Oakland, California

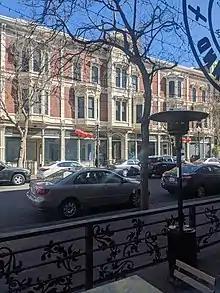
Old Oakland neighborhood

At the time of incorporation in 1852, Oakland had consisted of the territory that lay south of today's major intersection of San Pablo Avenue, Broadway, and Fourteenth Street. The city gradually annexed farmlands and settlements to the east and the north. Oakland's rise to industrial prominence, and its subsequent need for a seaport, led to the digging of a shipping and tidal channel in 1902. This resulted in the nearby town of Alameda being made an island. In 1906, the city's population doubled with refugees made homeless after the 1906 San Francisco earthquake and fire.